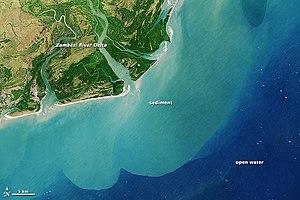
Le Mozambique est un pays d'Afrique australe riverain de l'Océan Indien, d'une superficie totale de 799 380 km². Il est soumis à un climat tropical.